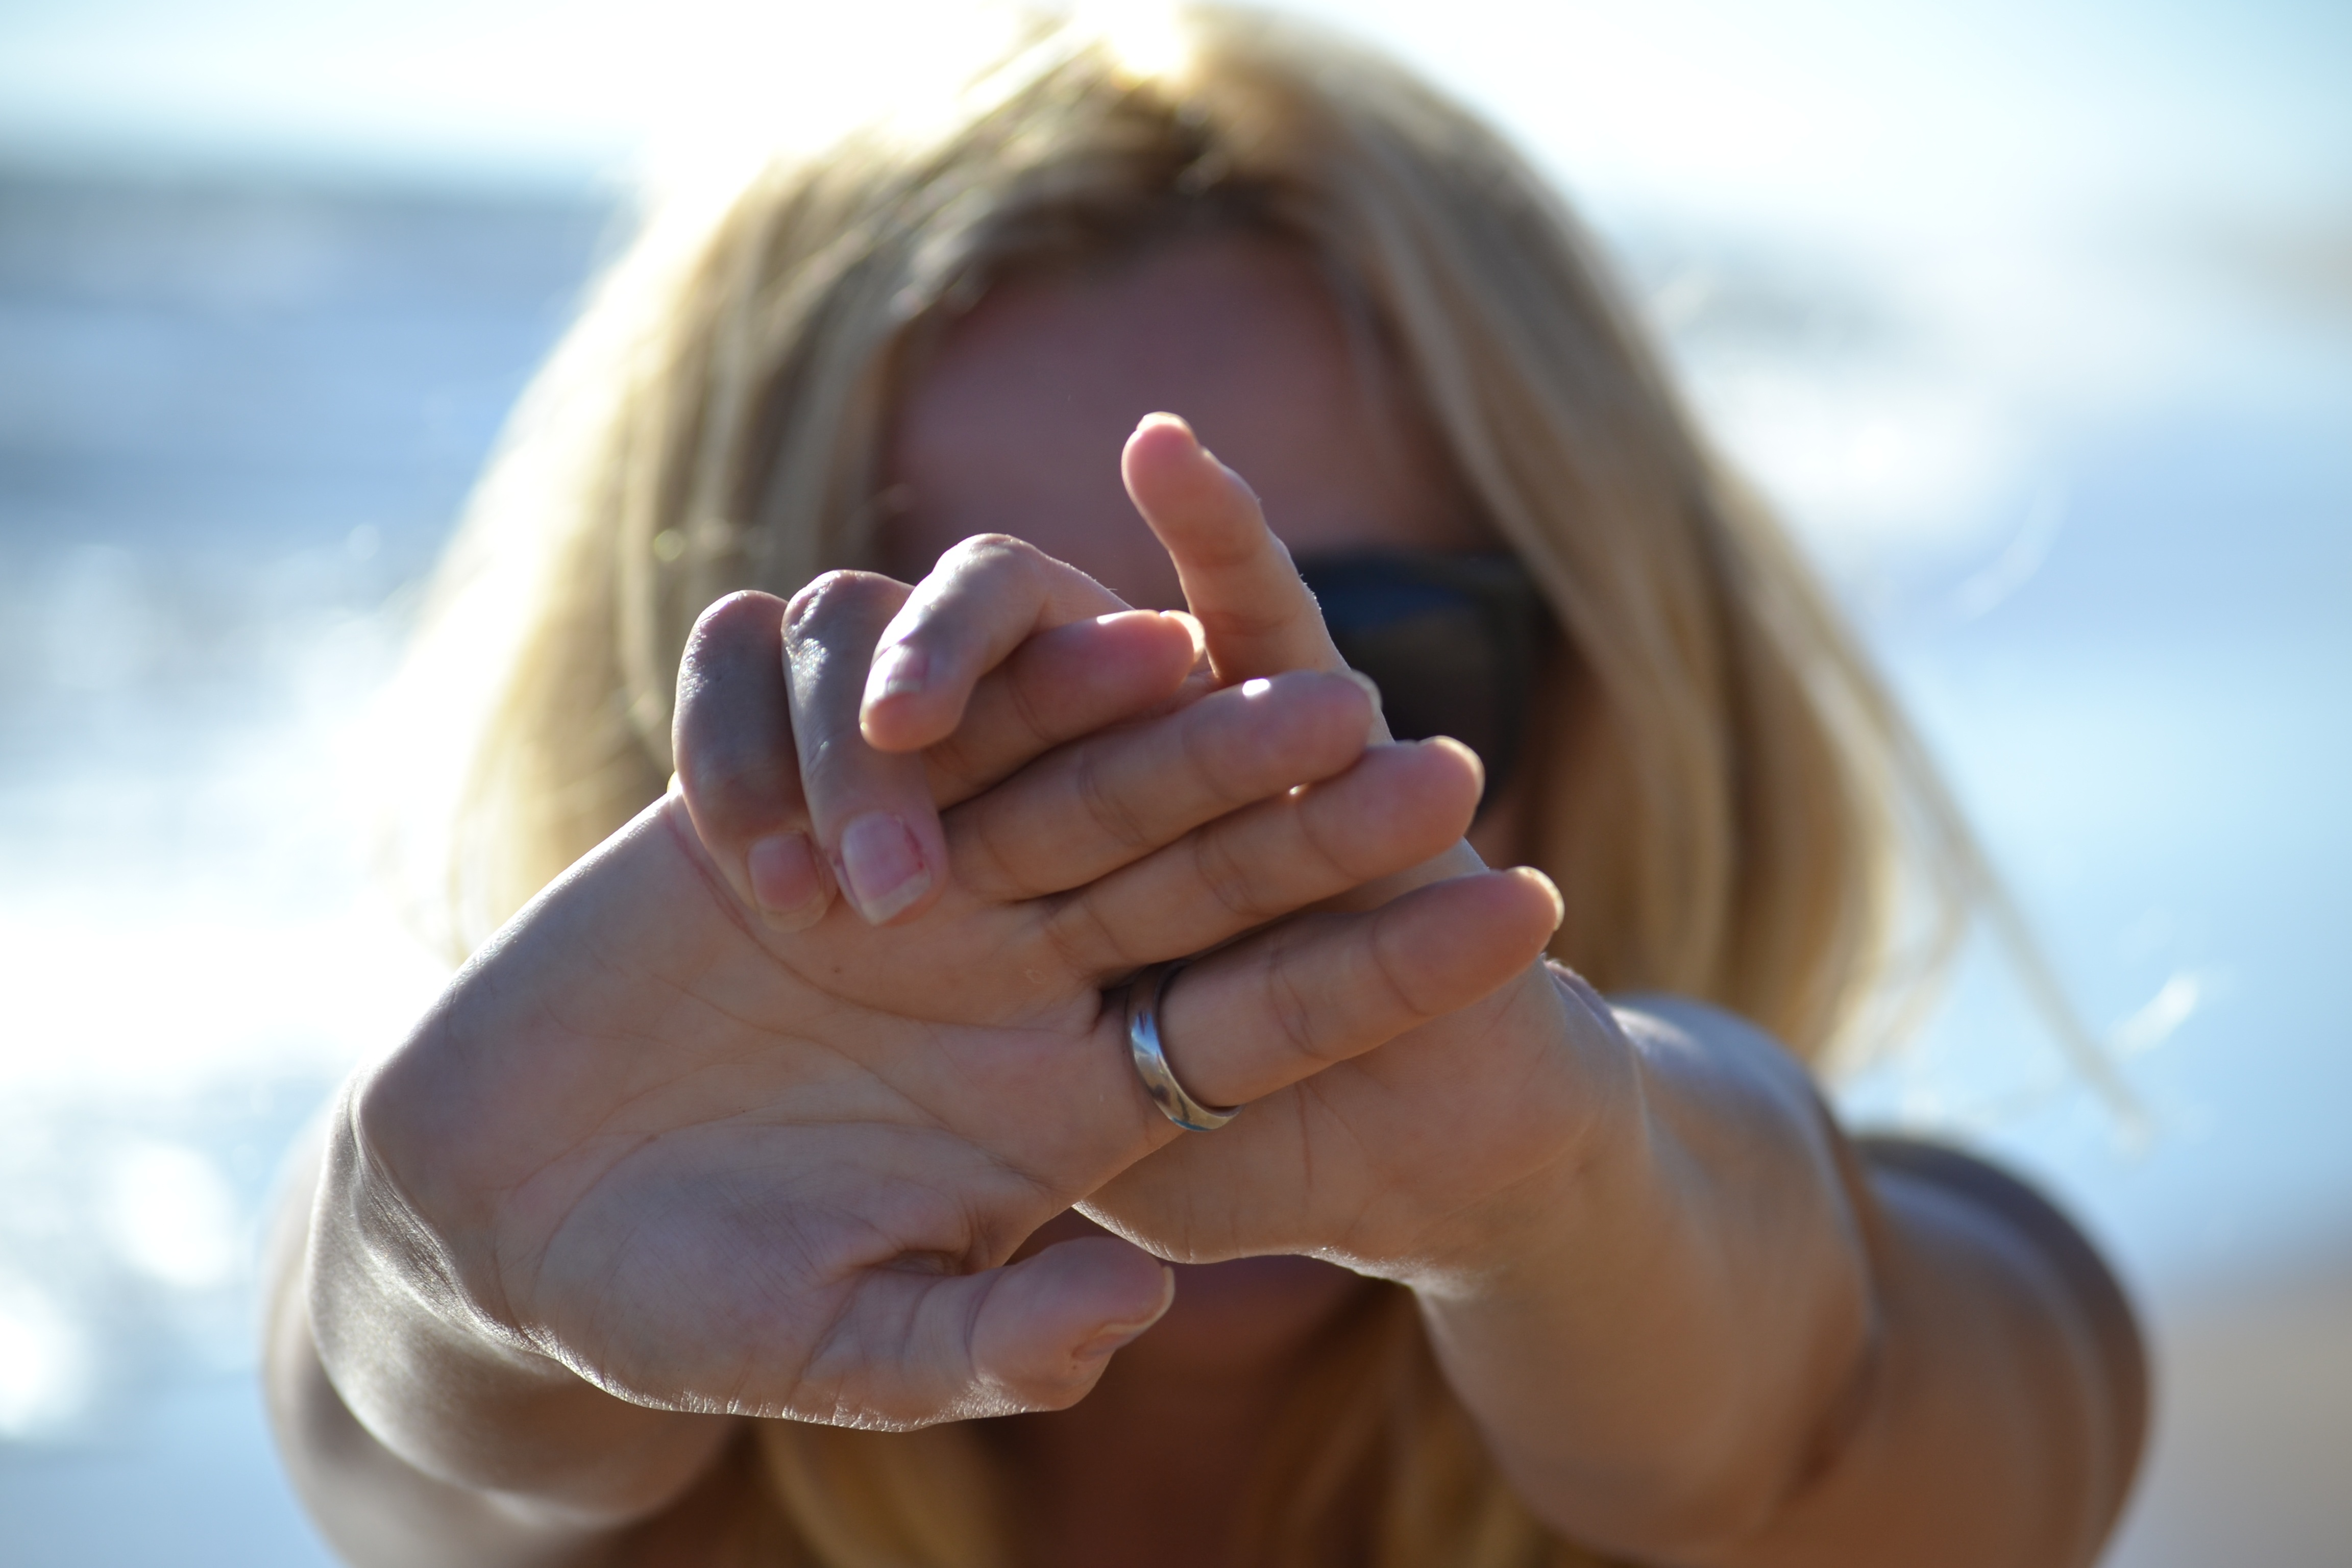
hand, person, girl, photography, leg, portrait, model, finger, romance, child, facial expression, mouth, close up, human body, face, women, hands, eye, skin, pose, beauty, organ, emotion, bella, interaction, sense, human action